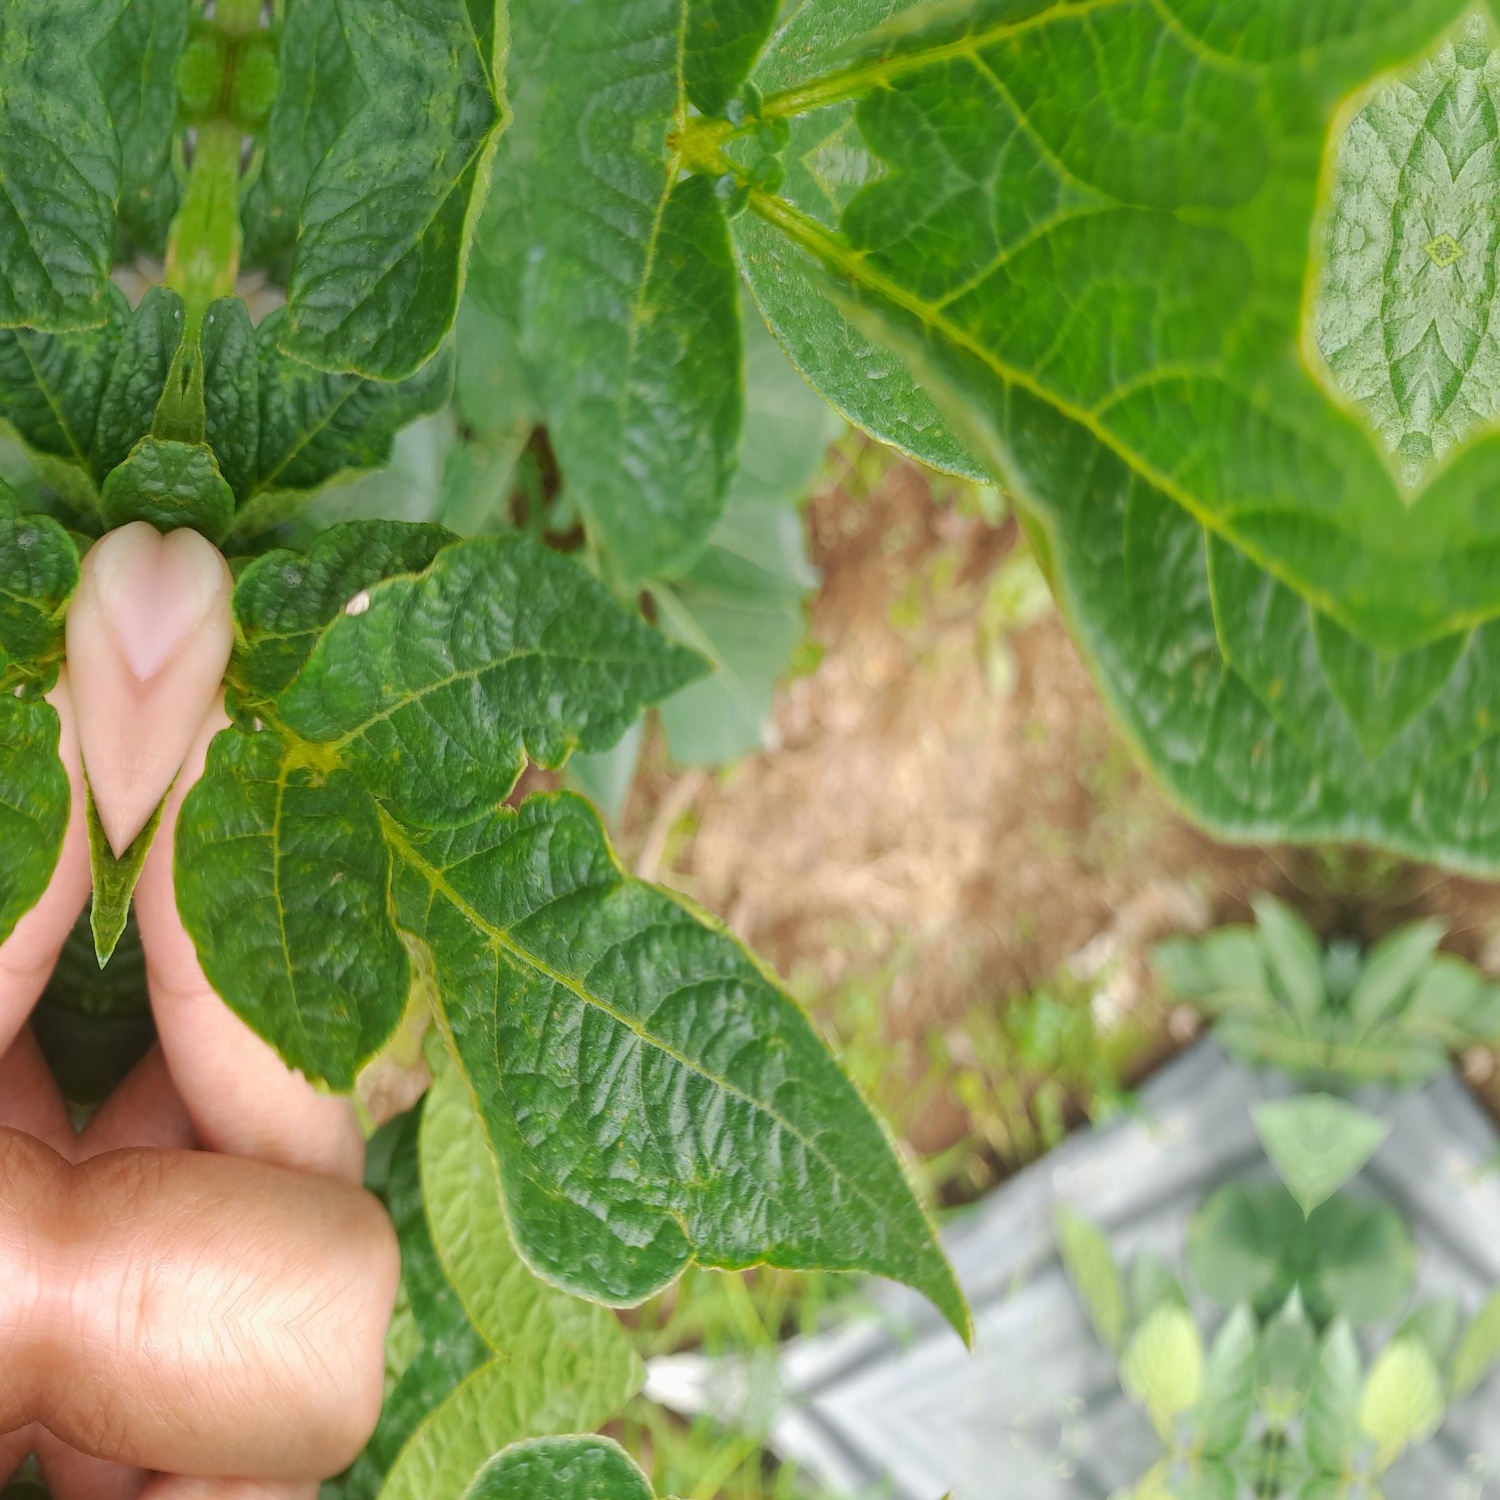
Etiqueta: Virus